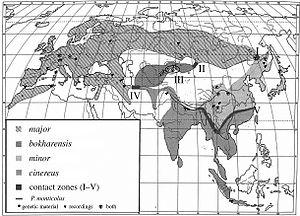
Parus est un genre d'oiseaux de la famille des Paridae. Jusque vers la fin du XXᵉ siècle, il regroupait la très grande majorité des espèces de mésanges. De nouveaux critères de classification ont, depuis, considérablement restreint ce genre.
La Mésange charbonnière est une espèce de passereaux de la famille des paridés. C'est la plus commune des mésanges eurasiatiques.